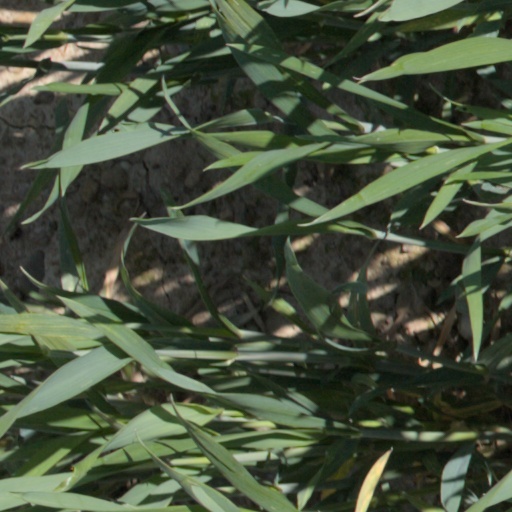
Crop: wheat